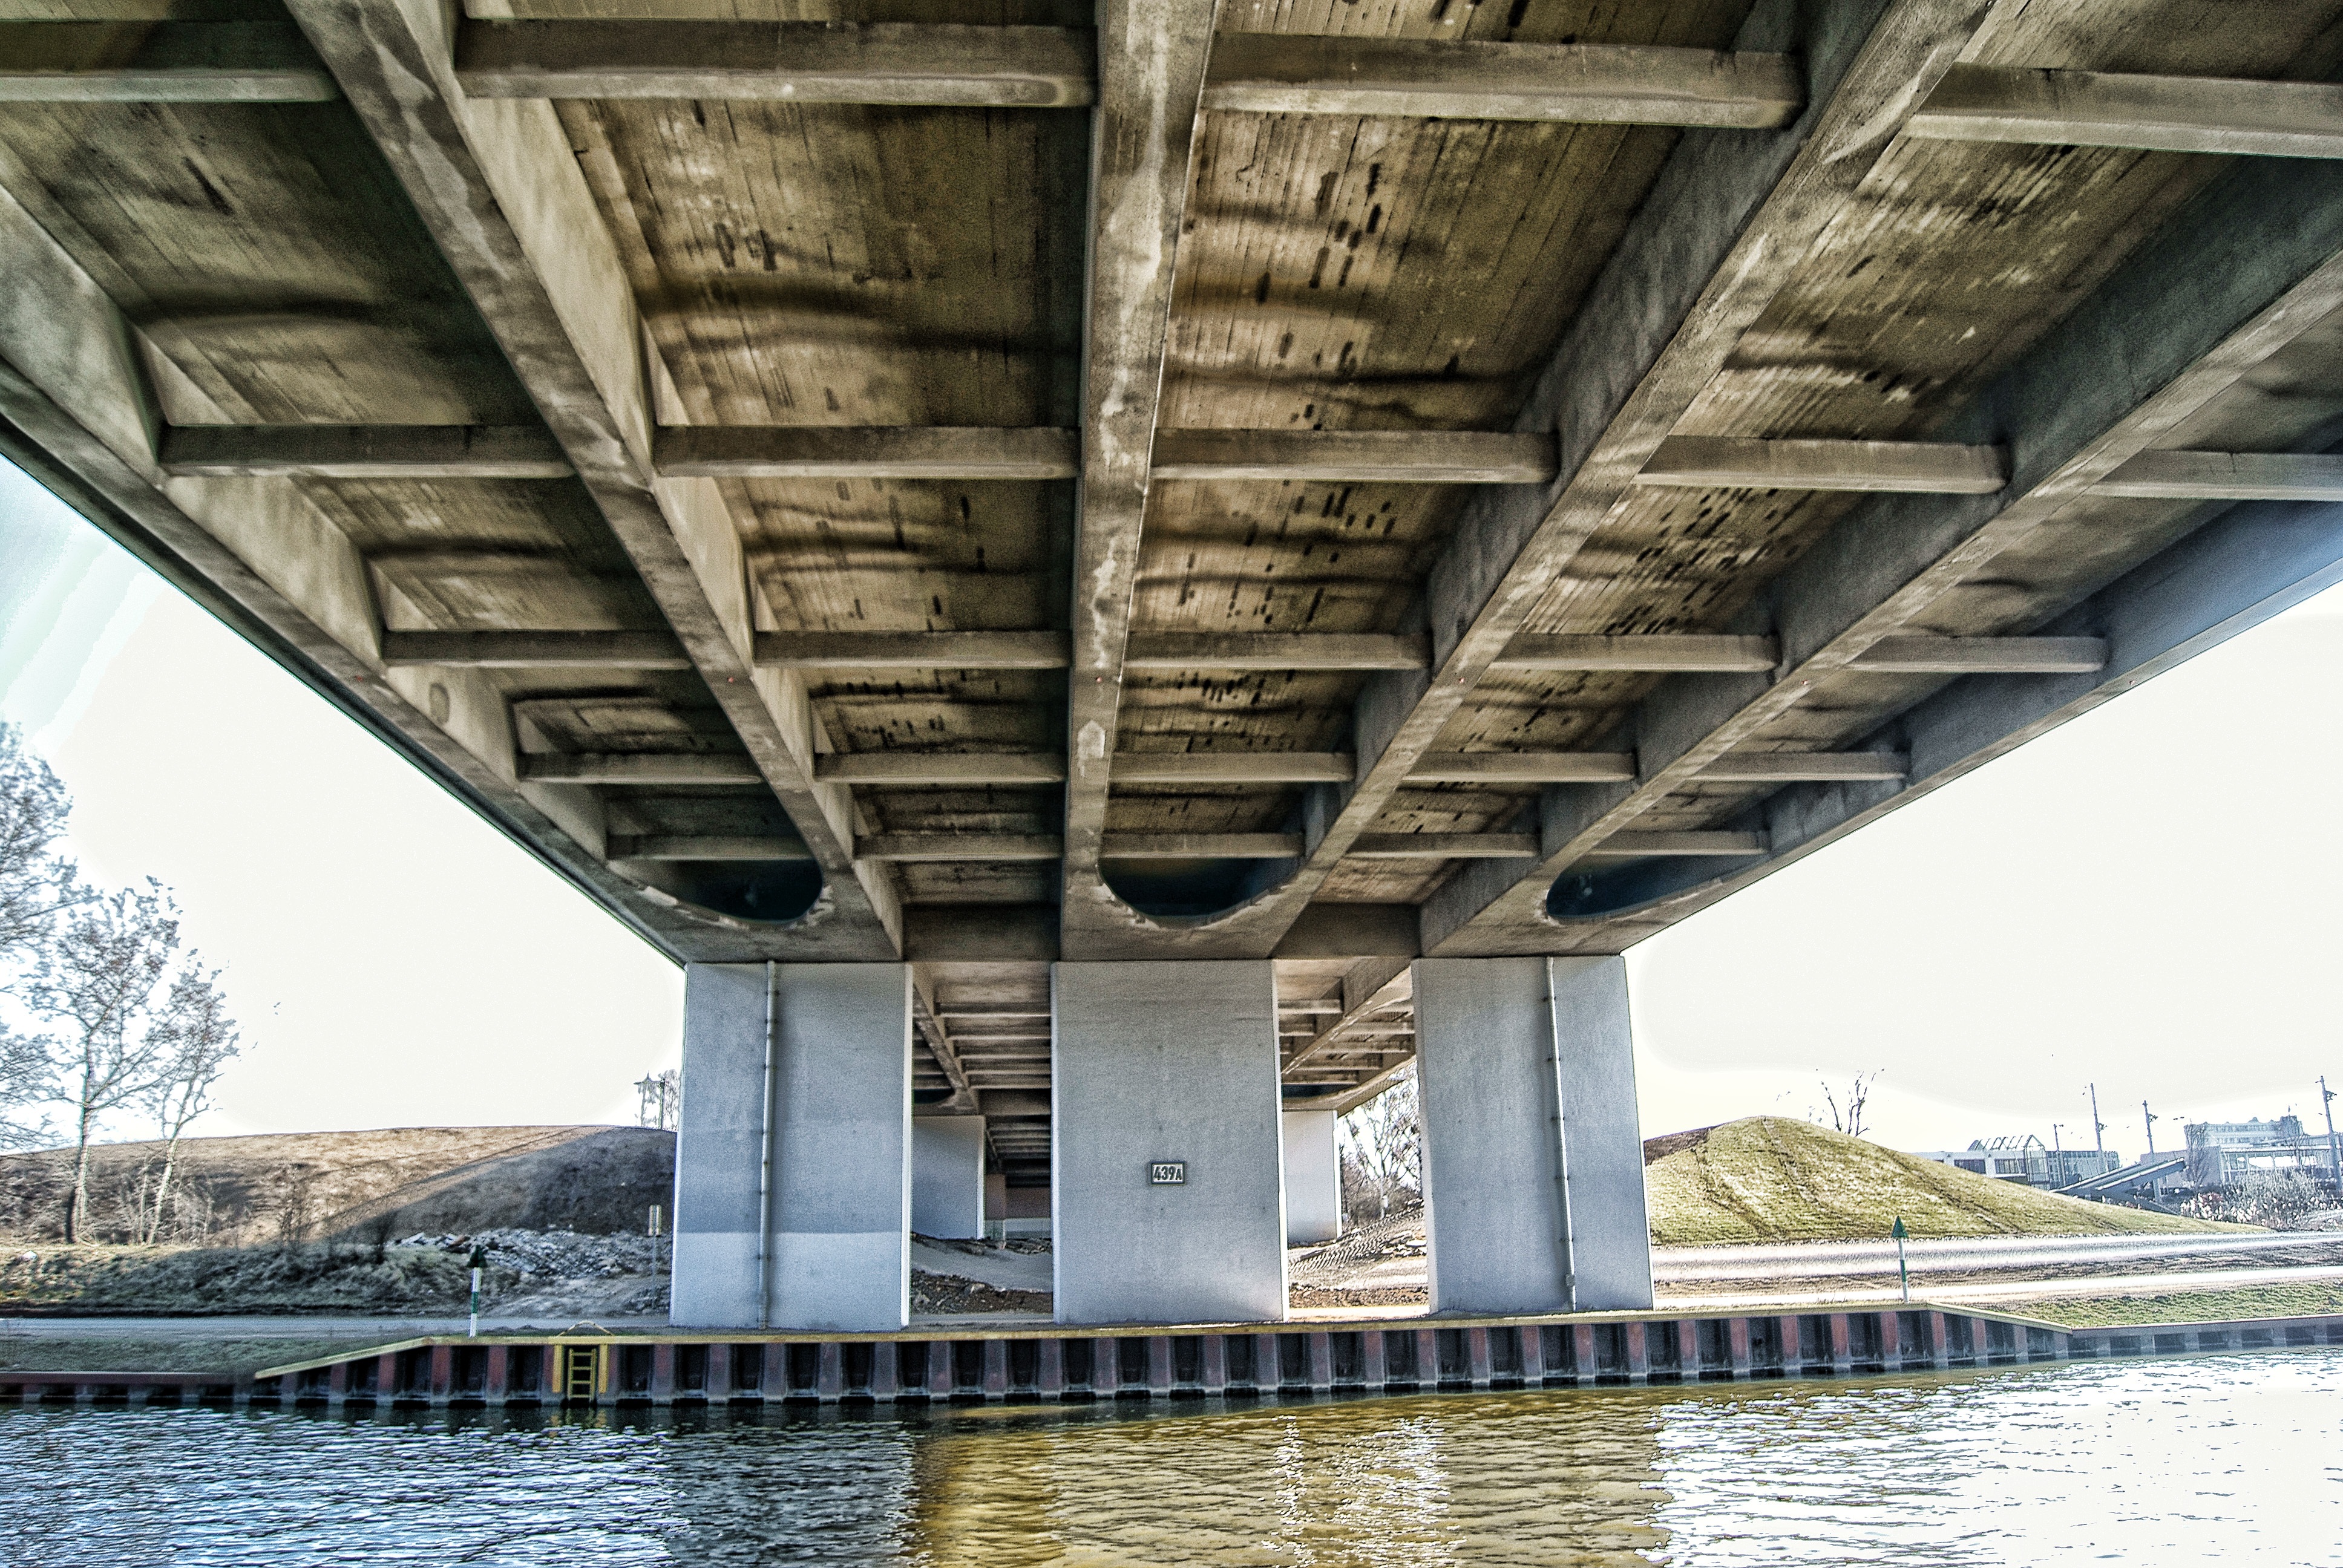
architecture, structure, bridge, landmark, hdr, truss bridge, wolfsburg, nonbuilding structure